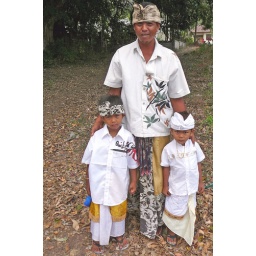
Modern Balinese male dress suitable for a local village ceremony , in Kintamani,Bali